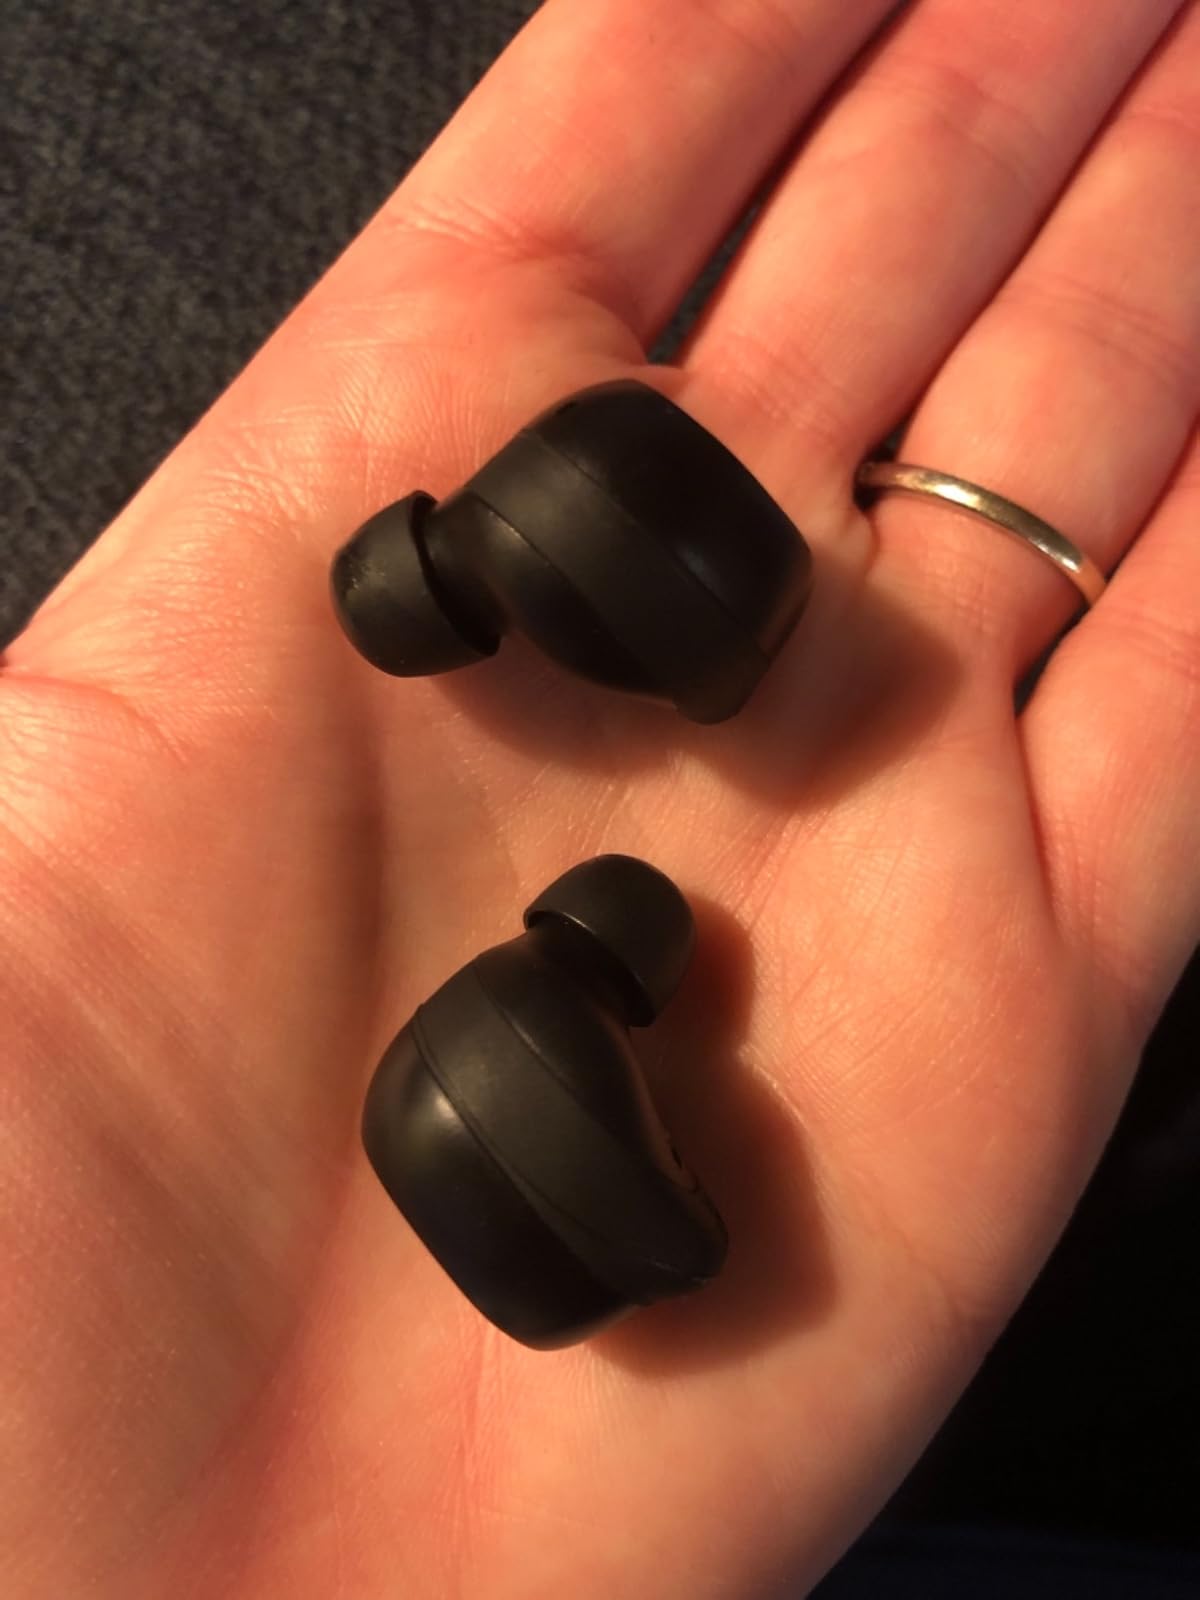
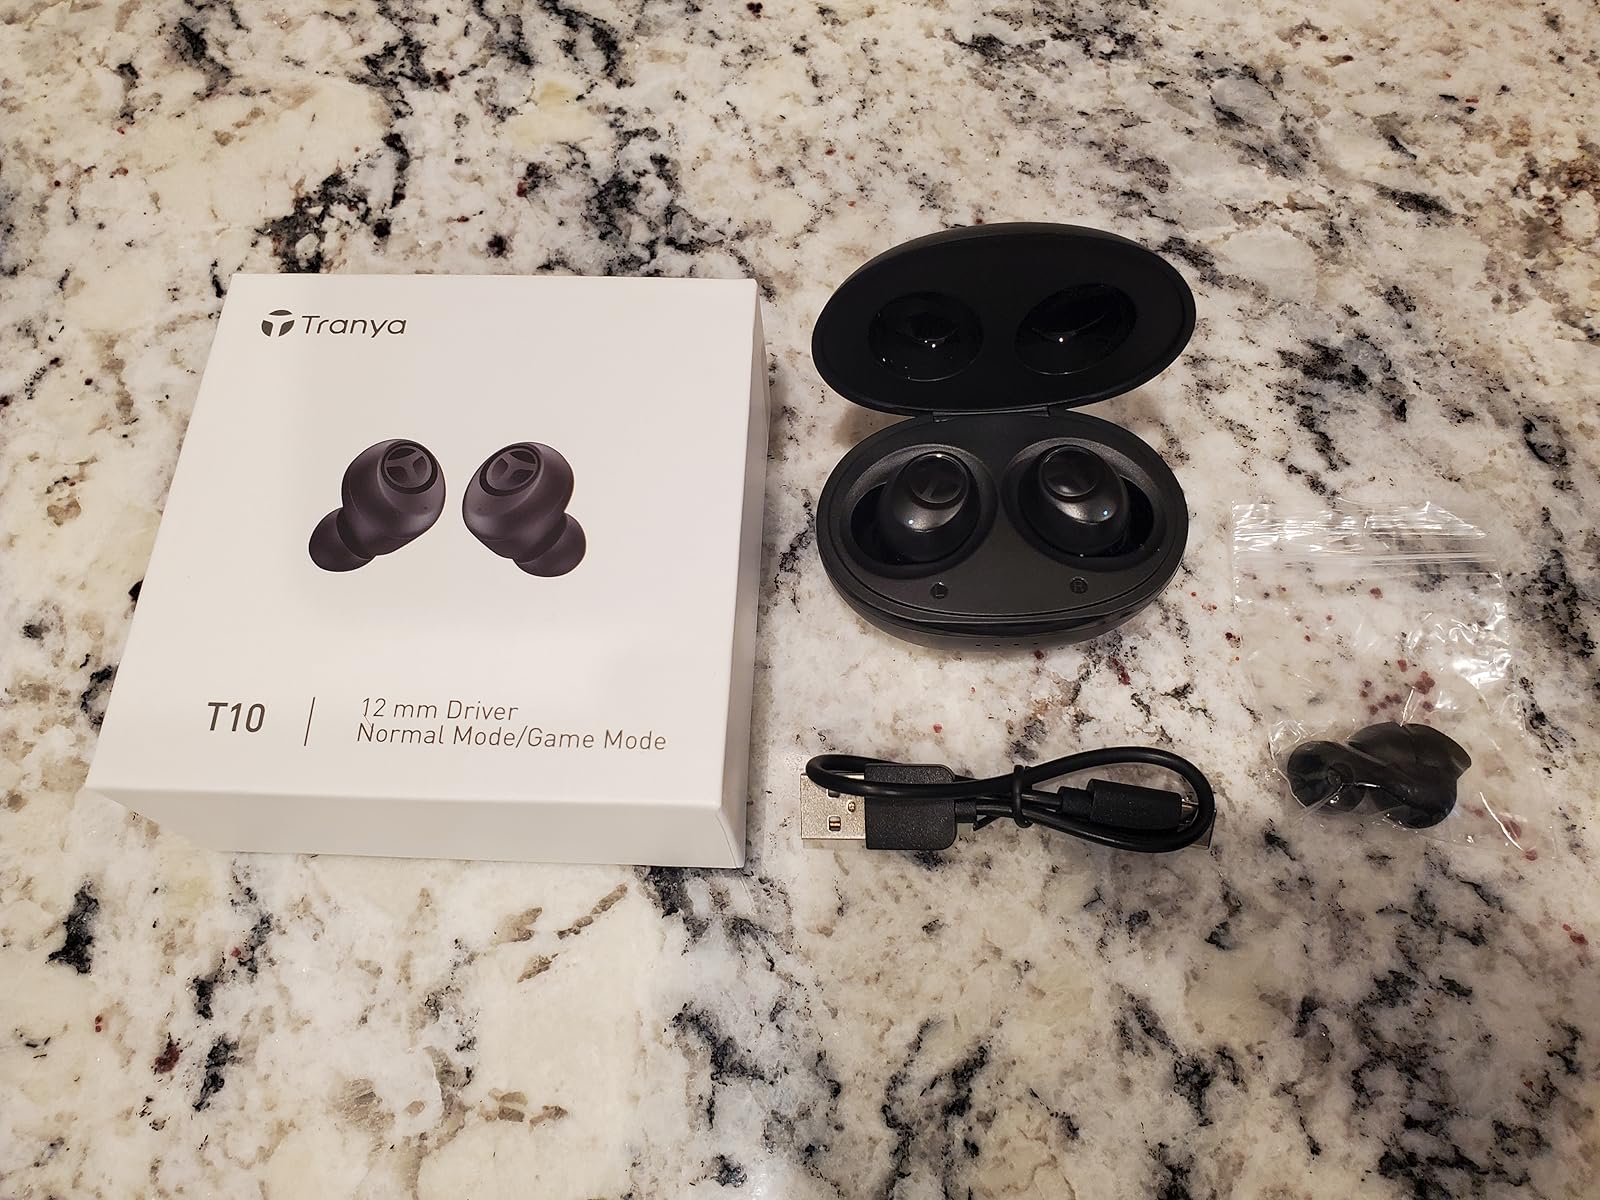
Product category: earbuds
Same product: no